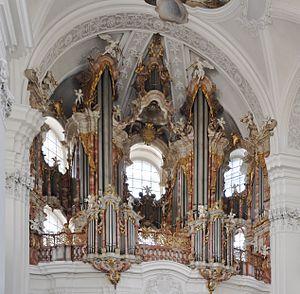
La musique d'orgue est la musique qui est écrite pour être jouée sur un orgue. Les rapports entre la musique d'orgue et l'instrument auquel elle est destinée se sont développés à chaque époque de leur histoire à peu près de la même façon. La musique progresse en dehors de l'orgue, volontiers archaïsant ; les organistes improvisateurs s'efforcent de transposer la nouvelle musique sur leur vieil instrument tout en demandant aux facteurs de nouvelles ressources ; ceux-ci répondent plus ou moins vite et proposent, après des tâtonnements et des inventions, un nouveau type d'orgue sur lequel on improvise longtemps encore tout en écrivant une musique à l'ancienne mode ; enfin apparaît une musique d'orgue écrite appropriée au nouveau type. Mais à ce moment, un nouveau cycle est déjà en route.